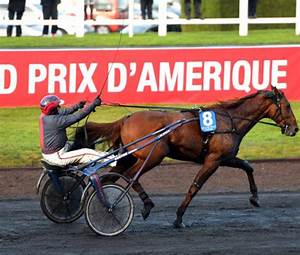
Label: cavallo